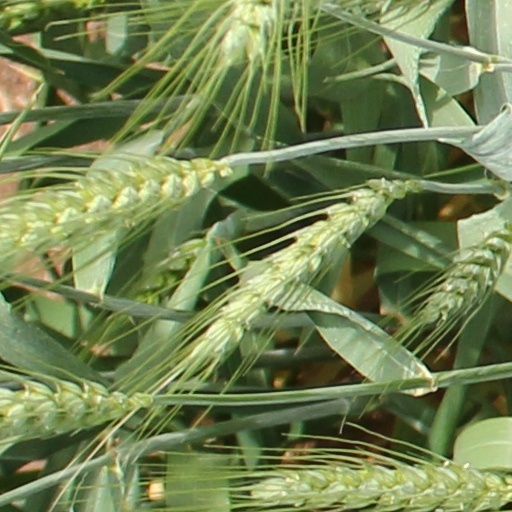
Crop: wheat